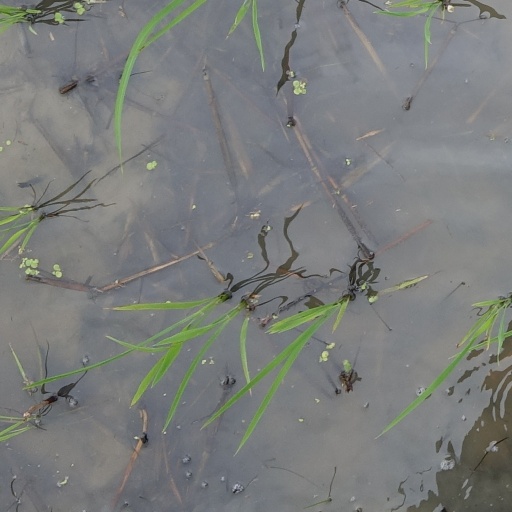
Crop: rice